Silver fox (animal)

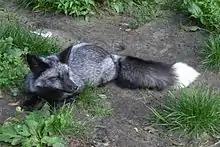
An adult silver fox

The silver fox's long outer hair can extend as much as beyond the shorter underfur on different parts of the fox's body, particularly under the throat, behind the shoulders, on the sides and the tail. The hair of the underfur is brown at the base, and silver-grey tipped with black further along the follicle. The hair is soft, glossy and was once reputed to be finer than that of the pine marten. The uniformly blackish brown or chocolate coloured underfur, which is unusually long and dense, measures in some places and is exceedingly fine. It surrounds the whole body even to the tail, where it is a little coarser and woollier. The fur is shortest on the forehead and limbs, and is finer on the fox's underbelly. When viewed individually, the hairs composing the belly fur exhibit a wavy appearance. There are scarcely any long hairs on the ears, which are thickly clothed with fur. The soles of the feet are so thickly covered with woolly hair that no callous spots are visible. Silver foxes tend to be more cautious than red foxes.